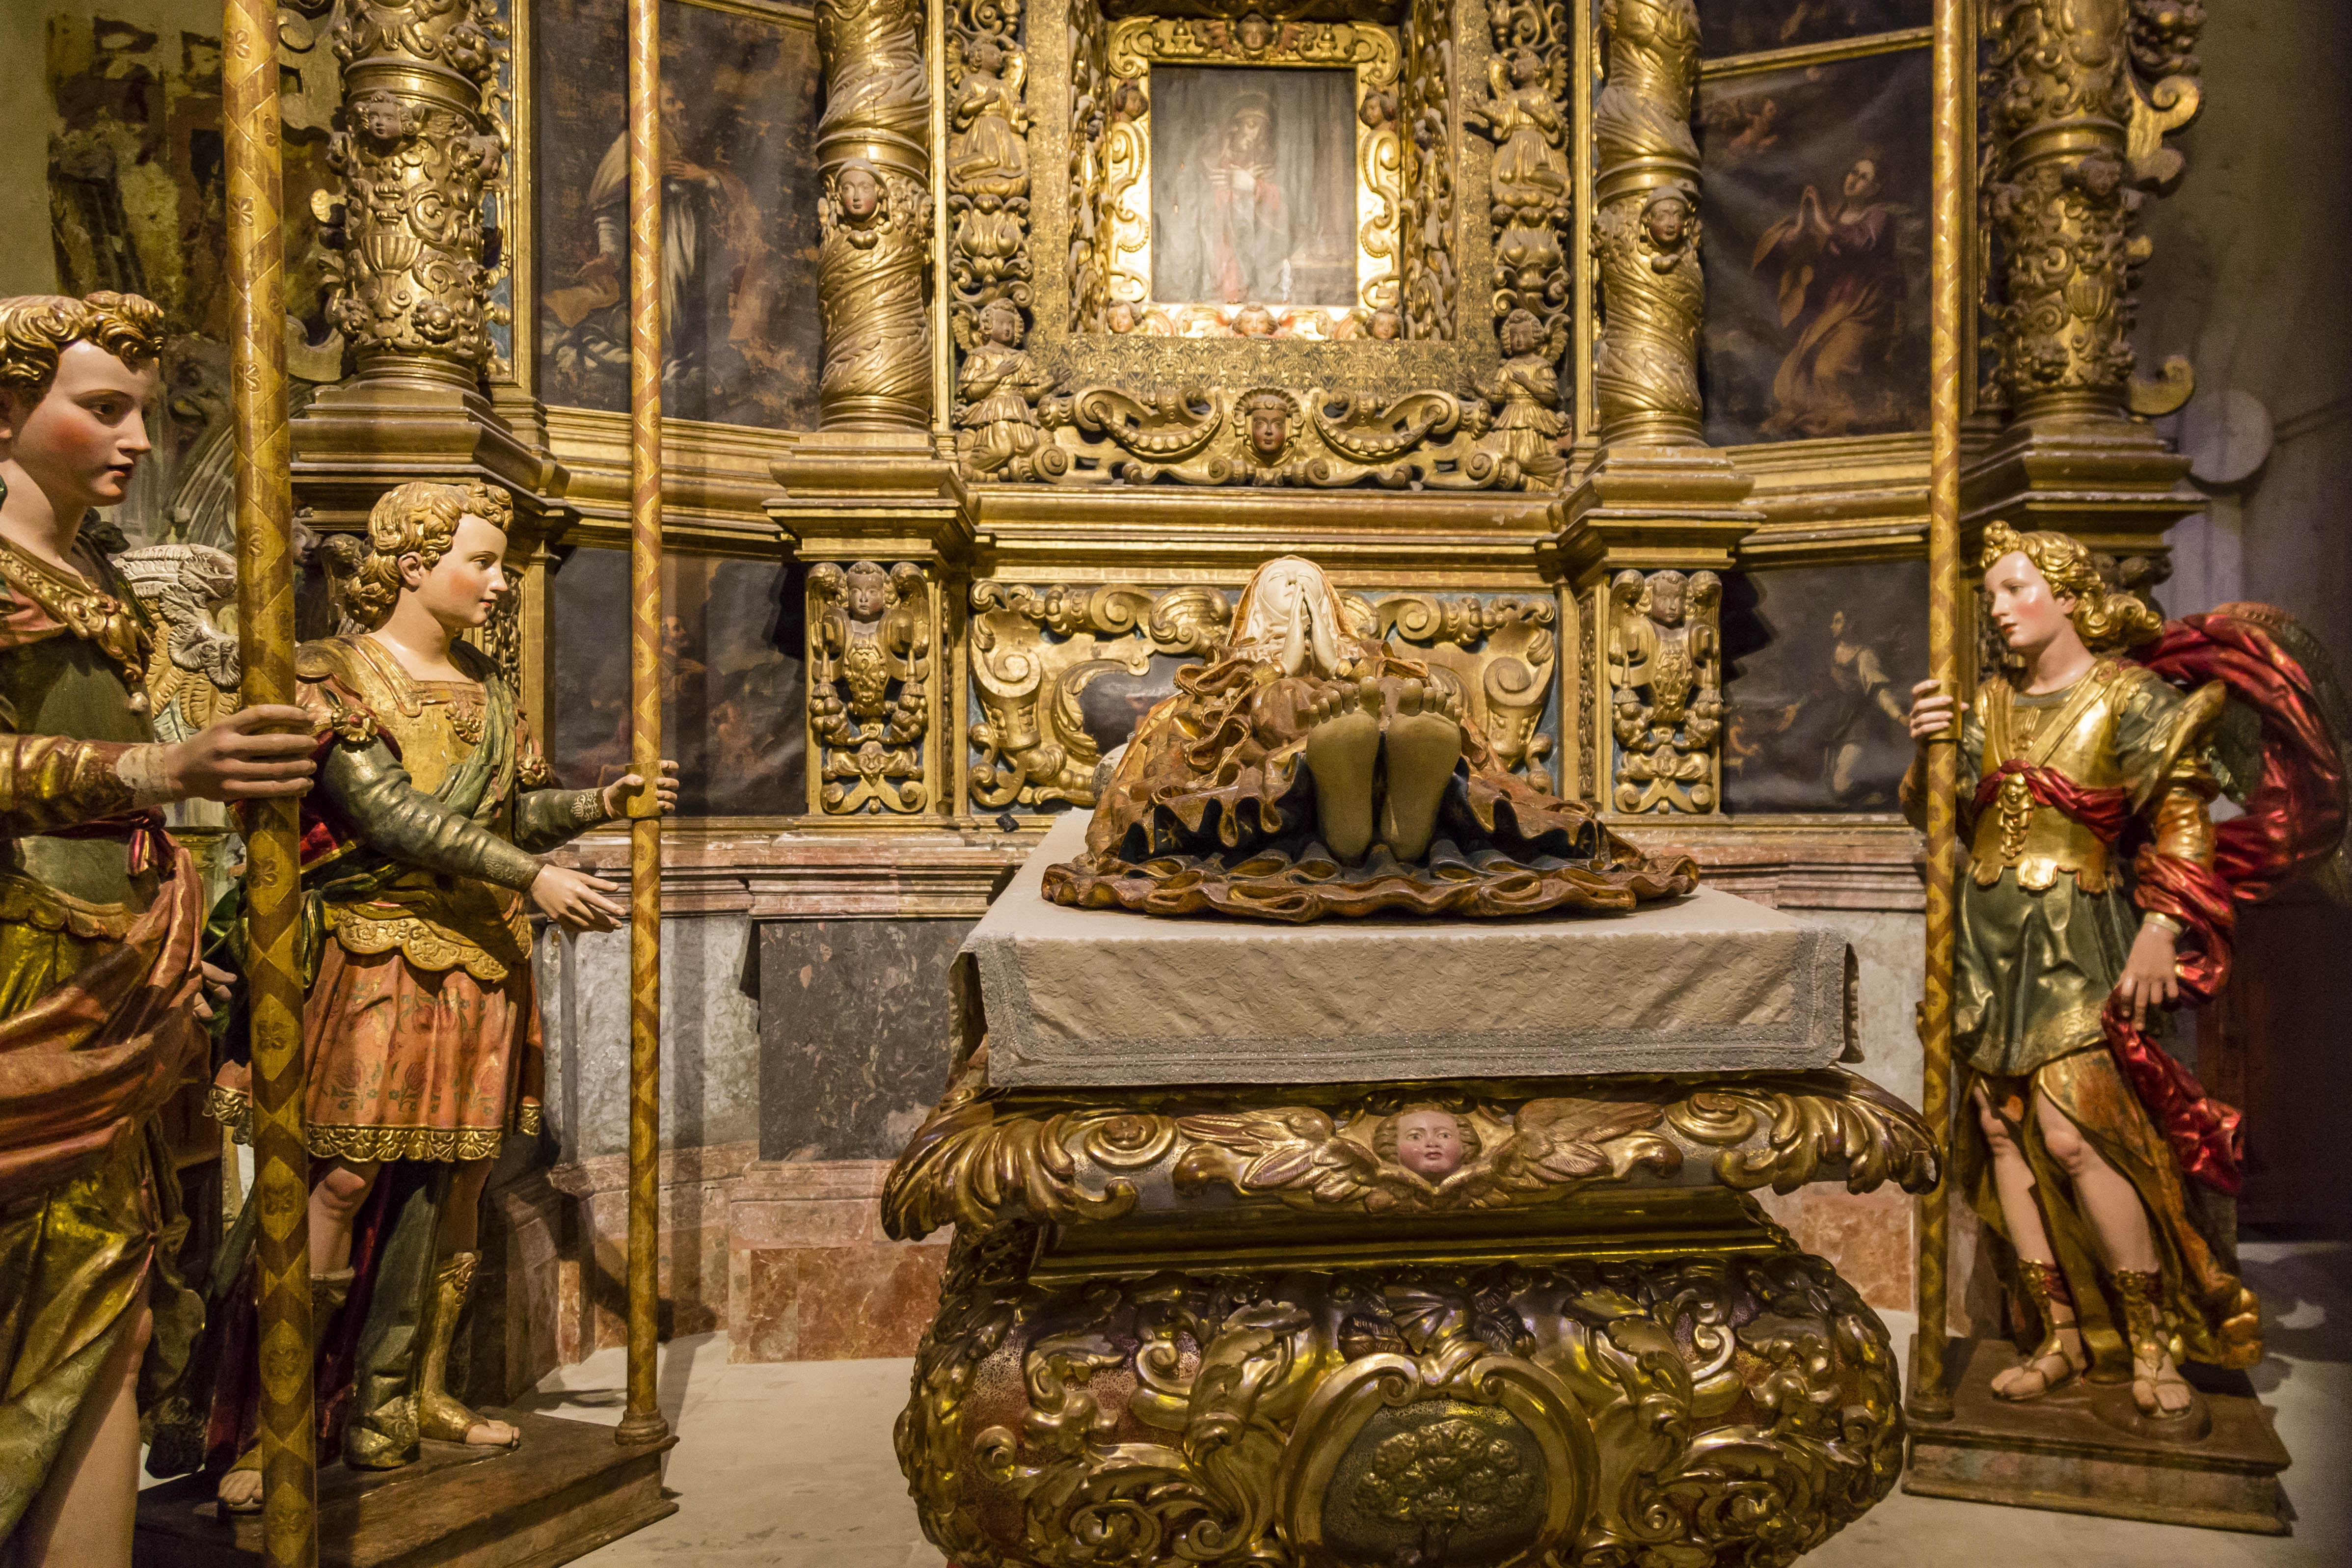
architecture, chair, building, palace, monument, vacation, europe, mediterranean, island, landmark, church, cathedral, historic, gothic, spain, temple, altar, mallorca, spanish, tourist attraction, carving, majorca, screenshot, palma, mythology, la seu, throne, balearic, hindu temple, seu, ancient history